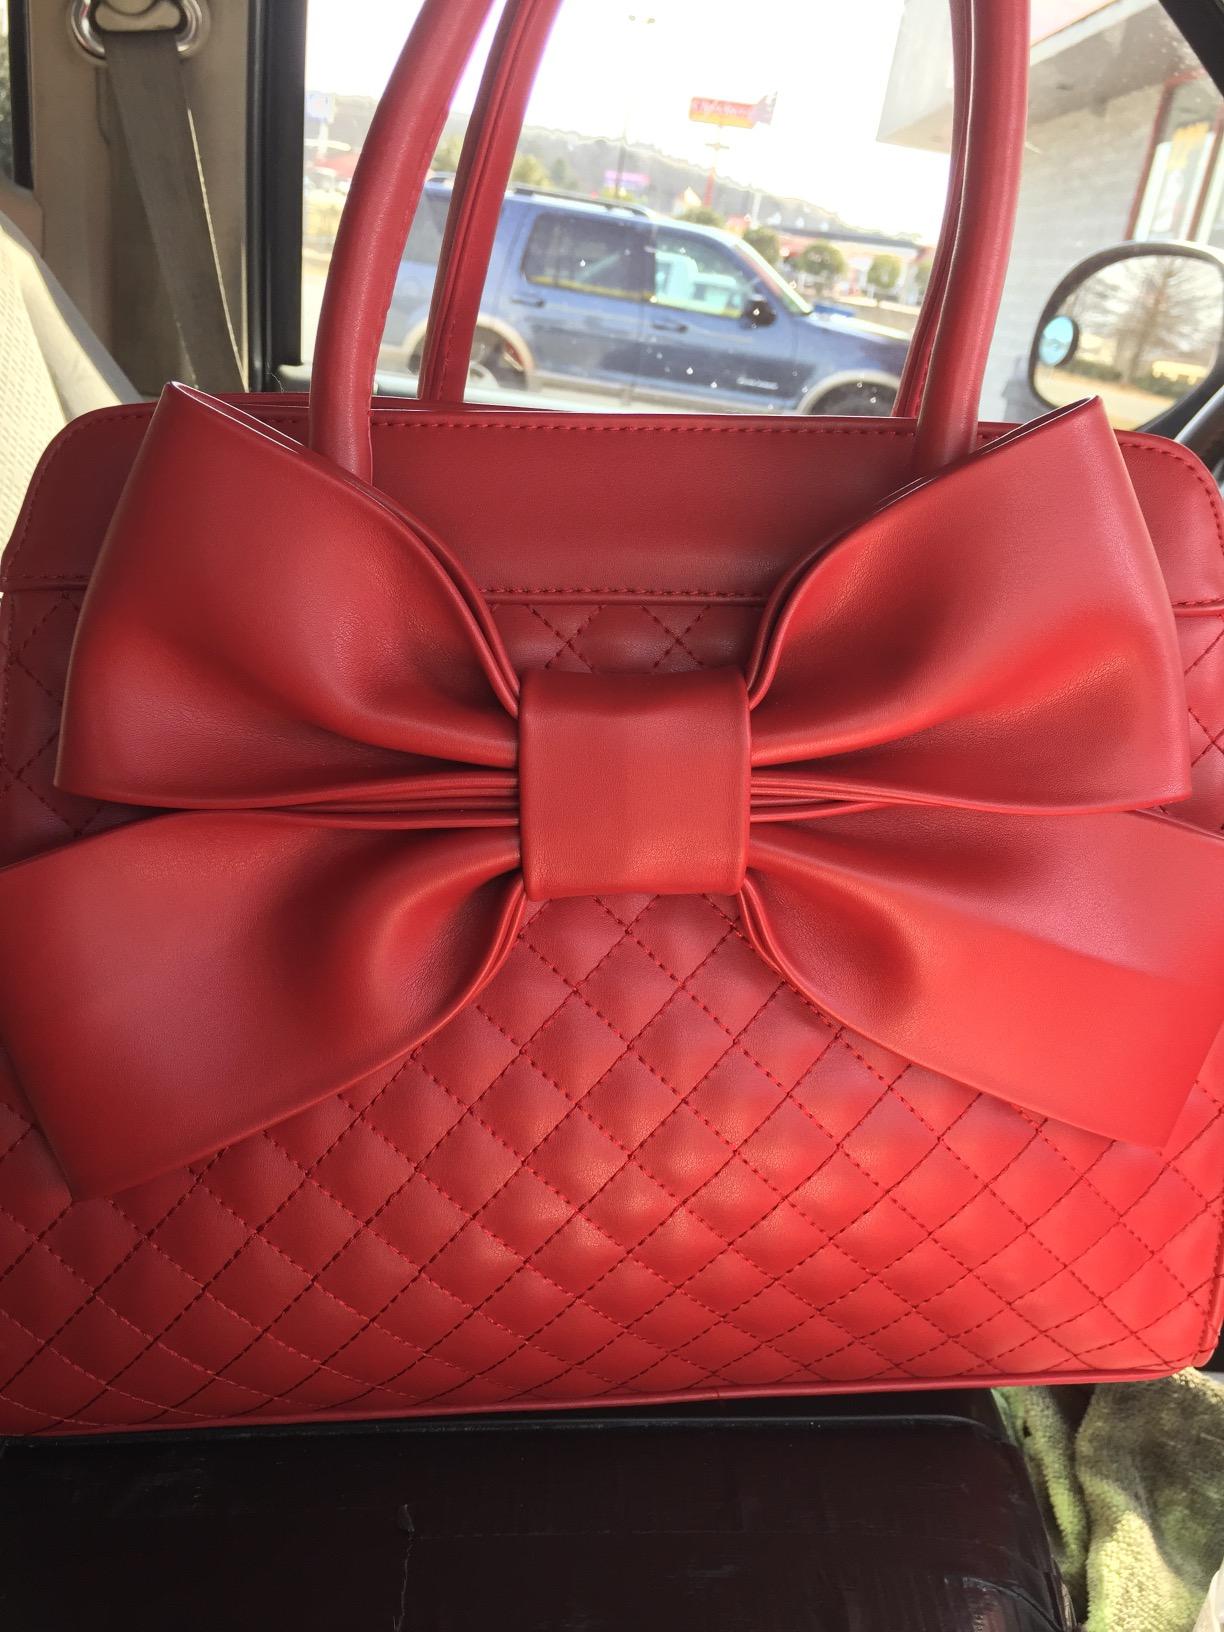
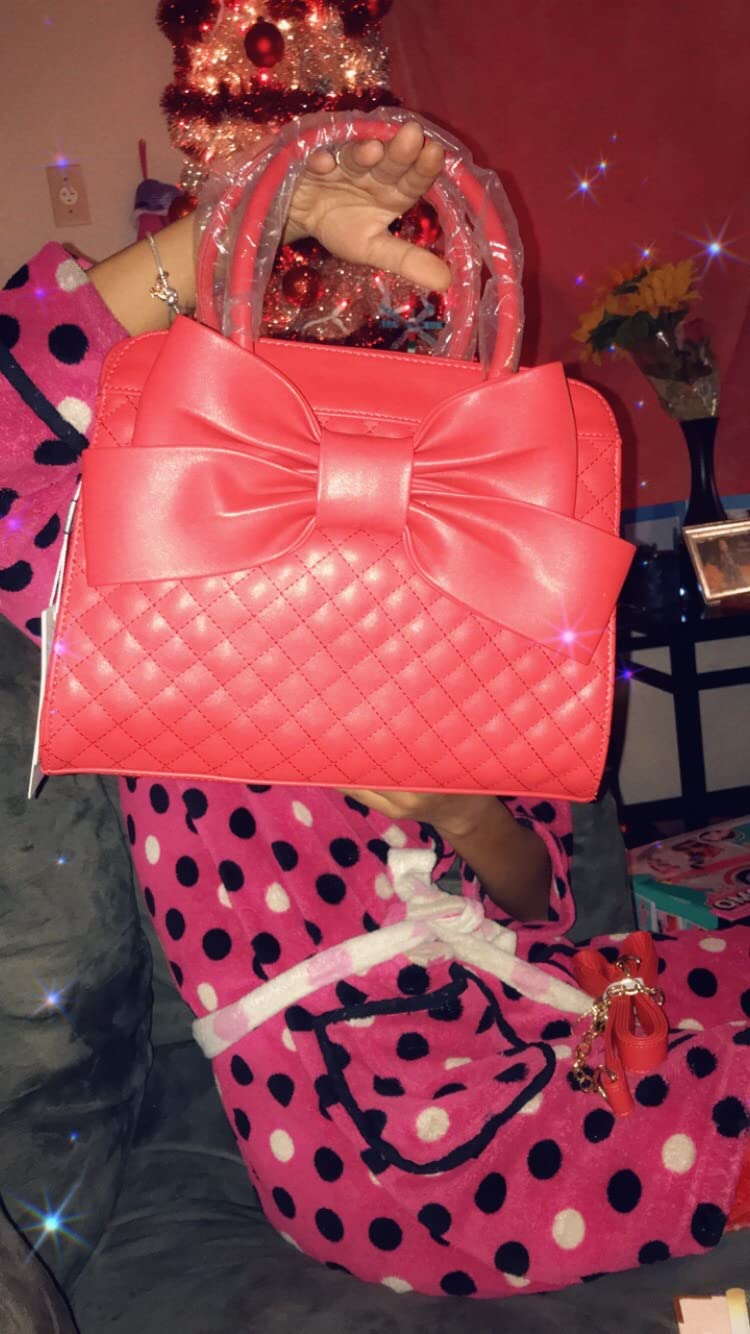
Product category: accessories_handbag
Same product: yes